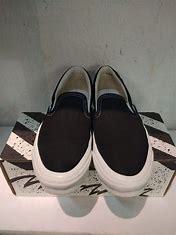
Brand: Vans
Model: 100